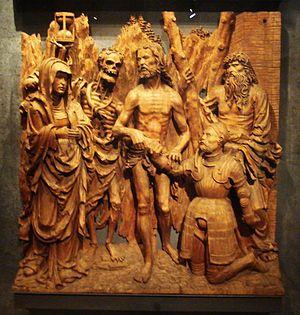
maitre-autel de Zlíchov Čeština: Zlíchovský oltář